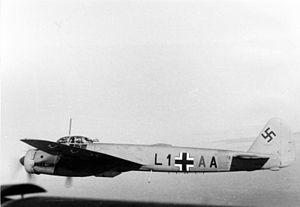
La Geschwaderkennung était une identification spécifique à presque toutes les escadres de la Luftwaffe pendant la Seconde Guerre mondiale exceptions faites pour les escadres de chasse sur des avions monomoteurs et certaines unités de formation. Cette identification est devenue systématique dans les unités de la Luftwaffe vers la fin de 1938.